Bury Road, Lawshall

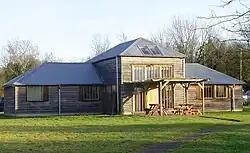
The Foundry – The Green Light Trust's headquarters in Bury Road.

The Green Light Trust is an environmental and educational charity whose mission is to bring communities and landscapes to life through 'hands-on' learning and the growing of woodlands. The Trust is based at The Foundry in Bury Road.